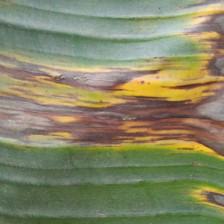
Label: sigatoka